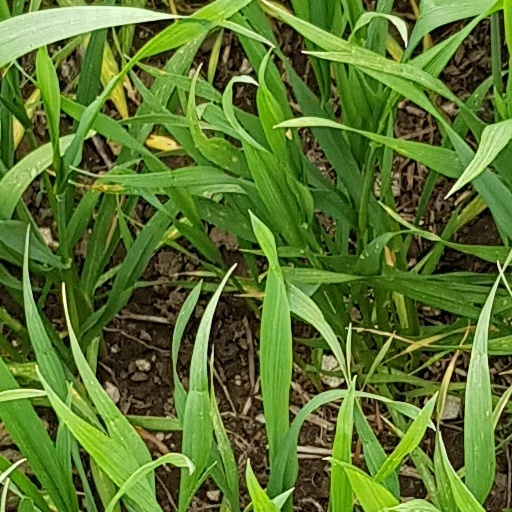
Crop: wheat